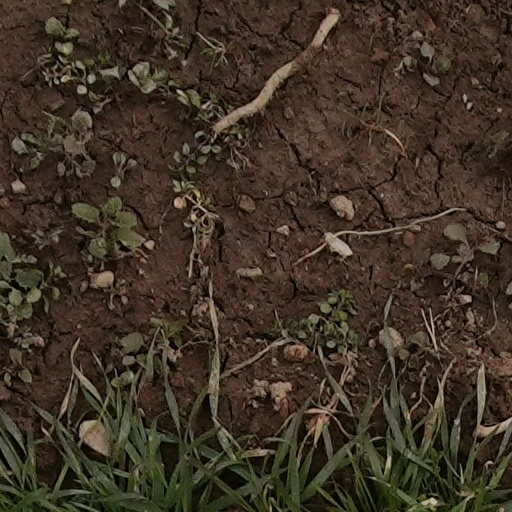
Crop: wheat